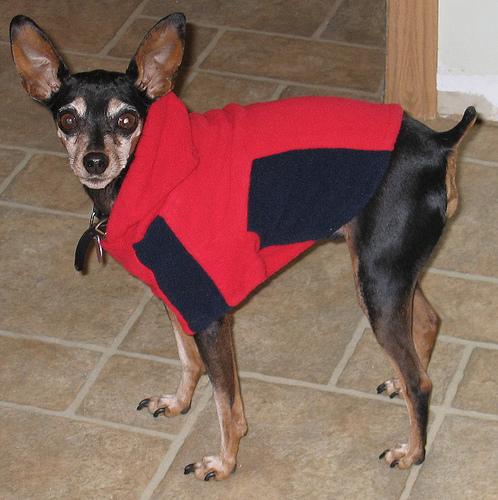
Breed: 561-n000127-miniature_pinscher